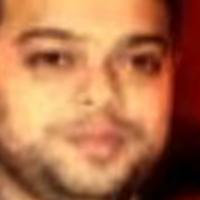
Age group: age 31-40